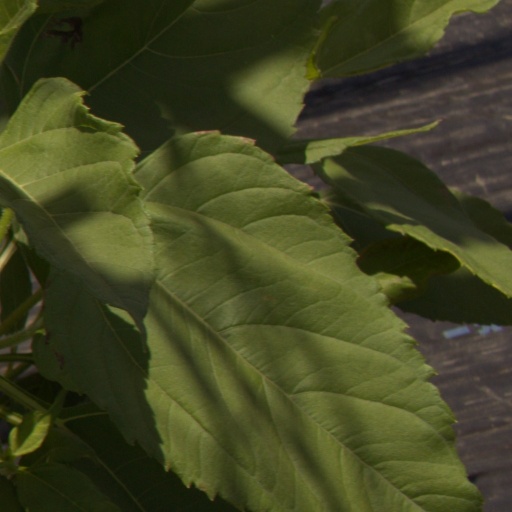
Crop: Jerusalem artichoke